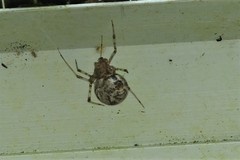
Species: Parasteatoda_tepidariorum